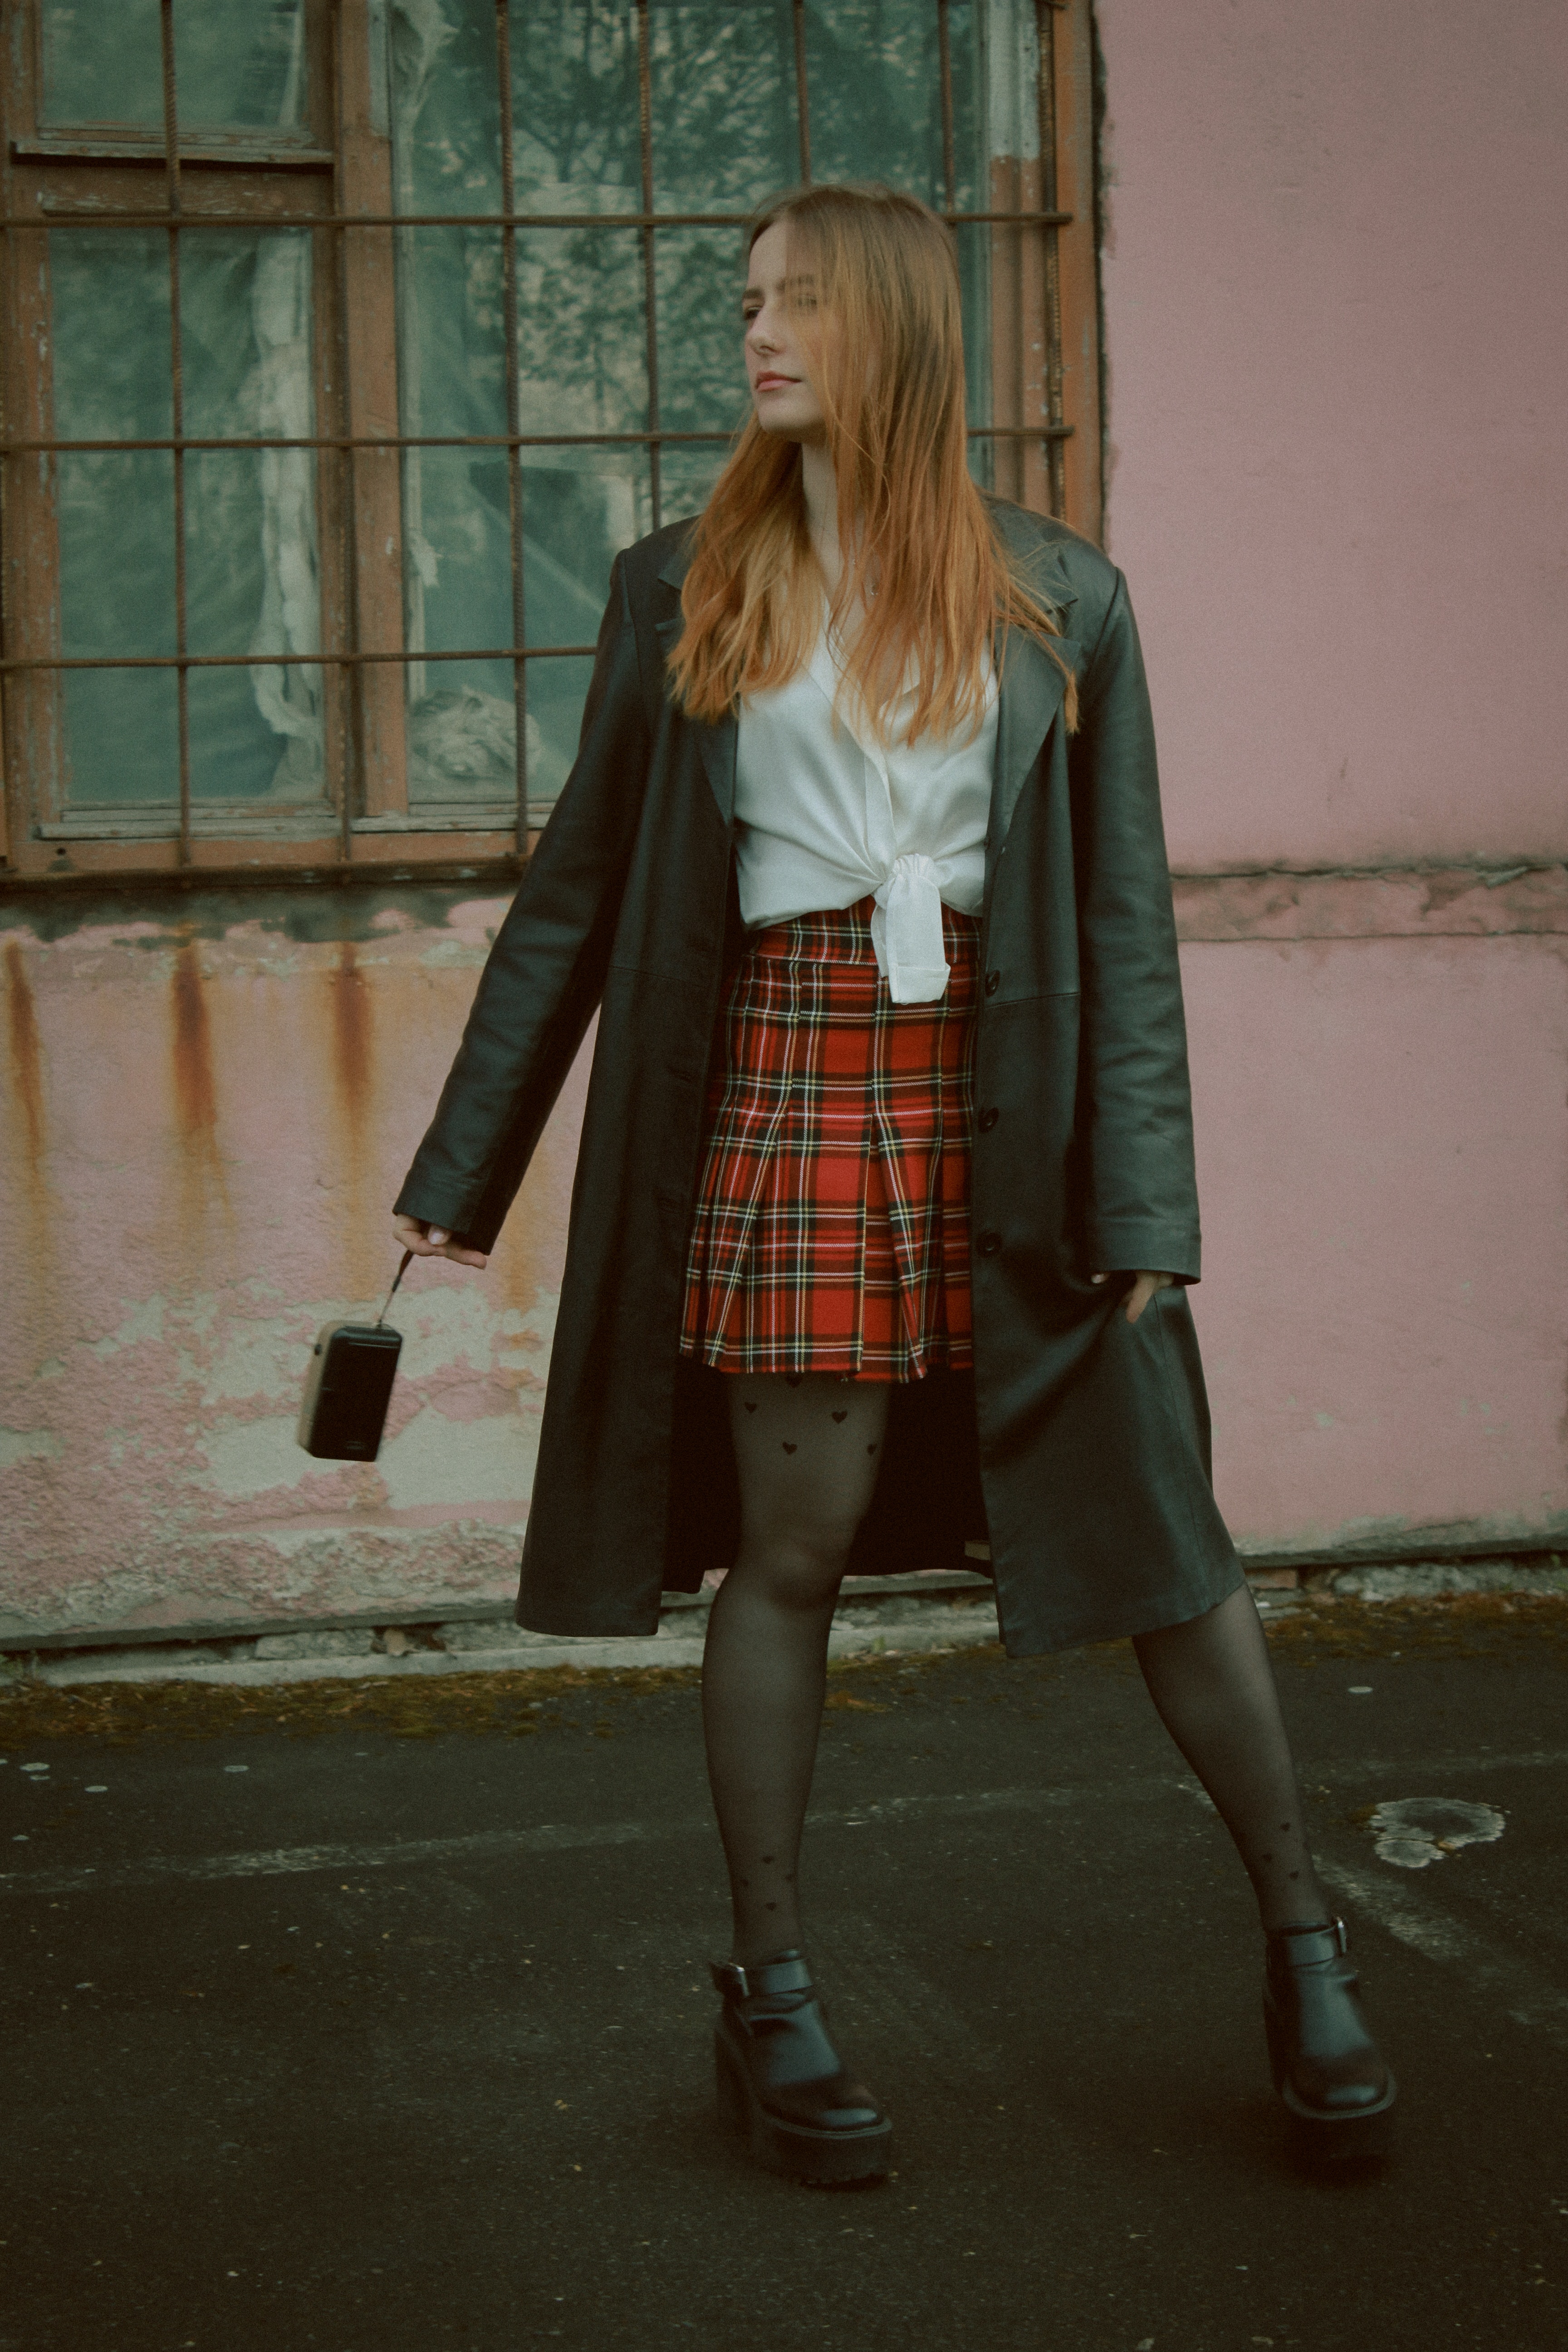
woman, footwear, tartan, dress shirt, sleeve, waist, knee, eyewear, collar, plaid, thigh, leather jacket, denim, fashion design, bag, blazer, Luggage and bags, trench coat, fashion model, formal wear, sportswear, human leg, pattern, trunk, long hair, electric blue, blond, toy, uniform, leggings, fashion accessory, brown hair, fur, handbag, riding boot, boot, leather, costume, street, walking, vintage clothing, belt, tights, winter, top, haute couture, scarf, pedestrian, ankle, abdomen